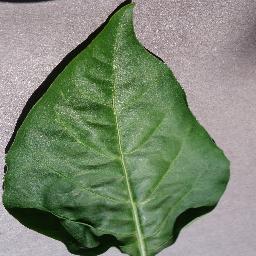
Label: Pepper,_bell___healthy